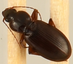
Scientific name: Synuchus impunctatus
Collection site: Bartlett Experimental Forest NEON (BART), plot BART_068